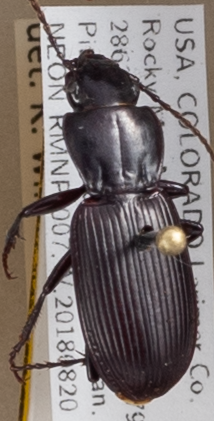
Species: Pterostichus protractus
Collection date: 2018-08-20
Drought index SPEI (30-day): -0.732
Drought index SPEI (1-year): -1.28
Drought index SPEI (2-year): -0.54